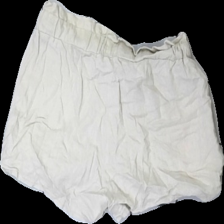
View: back
Type: Shorts
Category: Children
Brand: Lindex
Colors: Beige
Material: 63% cott, 37% visc
Cut: Regular
Size: 152
Damage: Rubberband has been twisted.
Damage location: top center
Price range: <50
Recommended usage: Export
Description: Beige shorts for kids from Lindex, size 152. Poor condition.